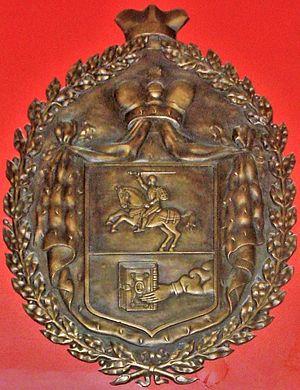
L'université de Vilnius en Lituanie est une des plus anciennes institutions d'enseignement supérieur de cette partie de l'Europe, venant après Prague et Cracovie, mais avant Saint-Pétersbourg, Moscou, Varsovie et Kiev.